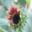
Label: sunflower